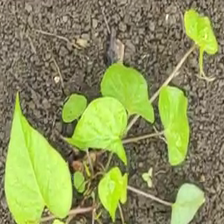
Weed species: Obscure_morning _glory(Ipomoea obscura)